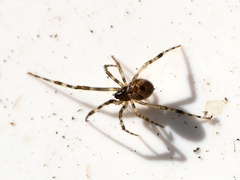
Species: Parasteatoda_tepidariorum